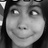
Emotion: happy